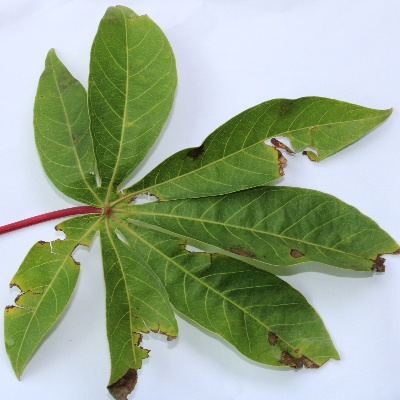
Crop: Cassava
Condition: brown spot